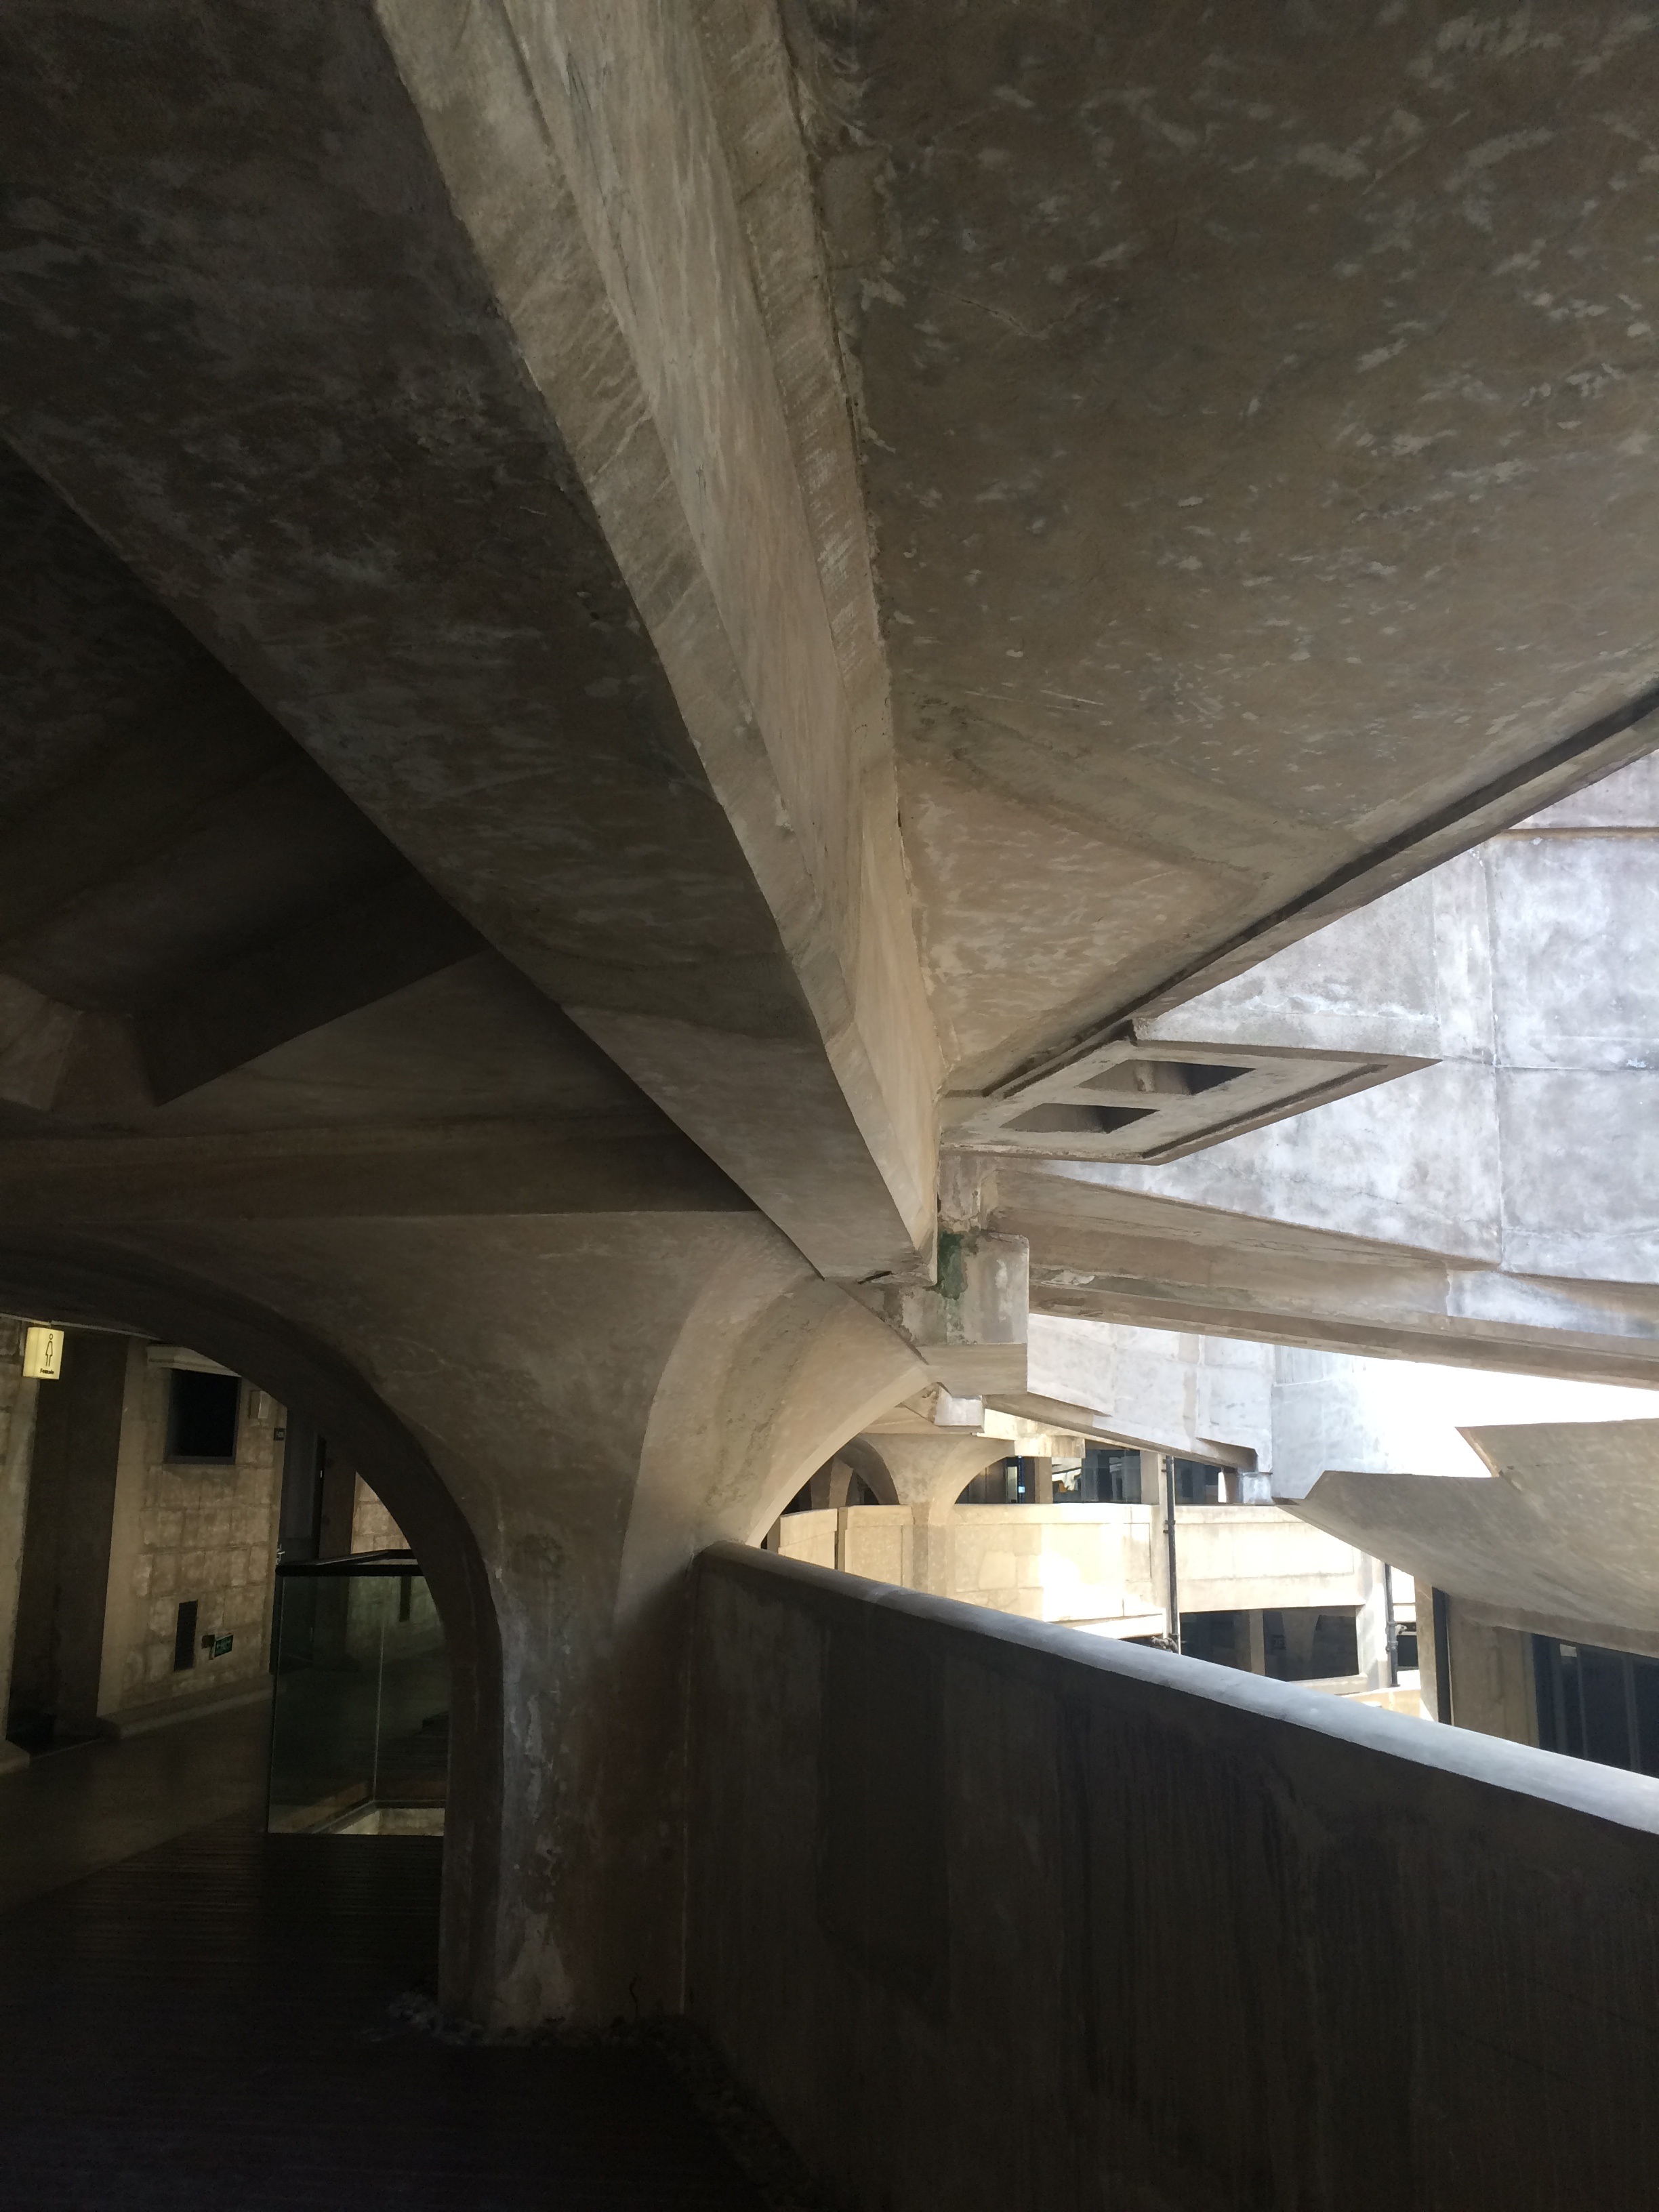
architecture, wood, building, subway, arch, ceiling, stairs, shanghai, daylighting, 193 triple